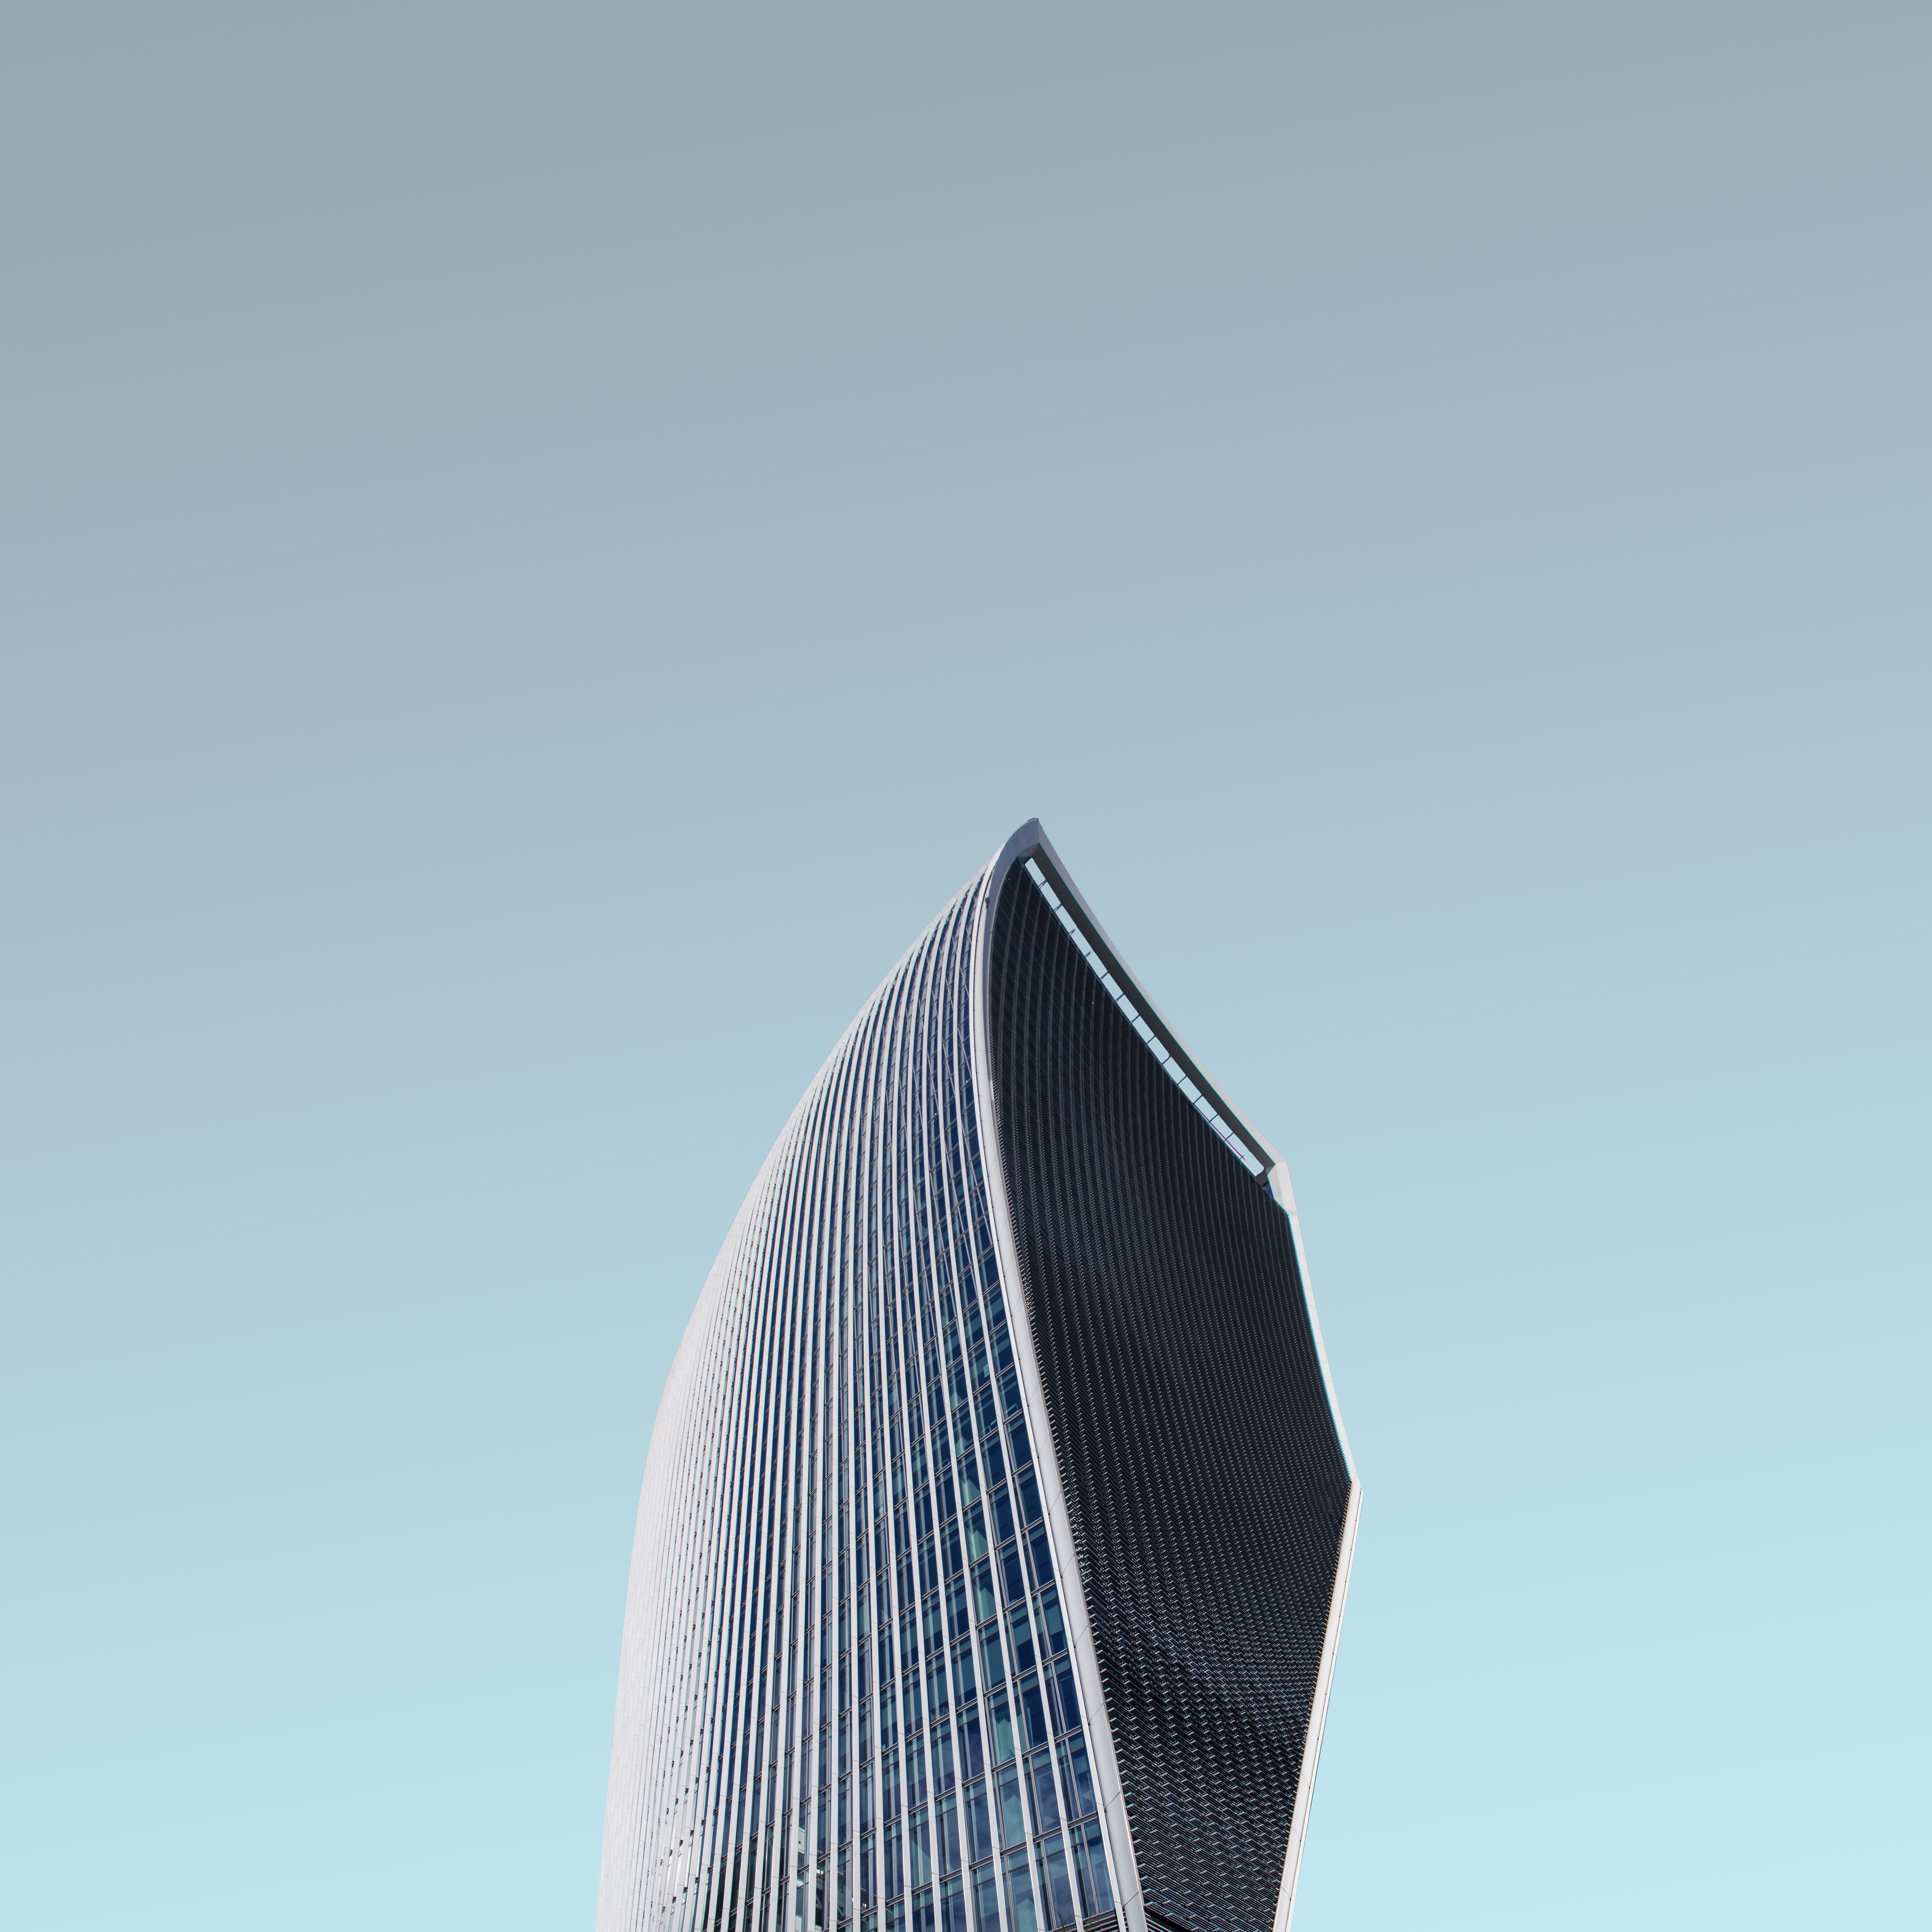
skyscraper, blue, architecture, daytime, landmark, sky, urban area, tower block, metropolitan area, line, building, commercial building, azure, city, corporate headquarters, tower, design, metropolis, facade, headquarters, stock photography, mixed use, pattern, condominium, space, world, symmetry